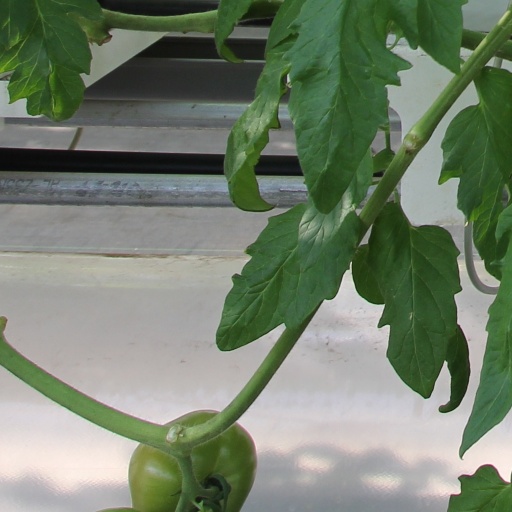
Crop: tomato